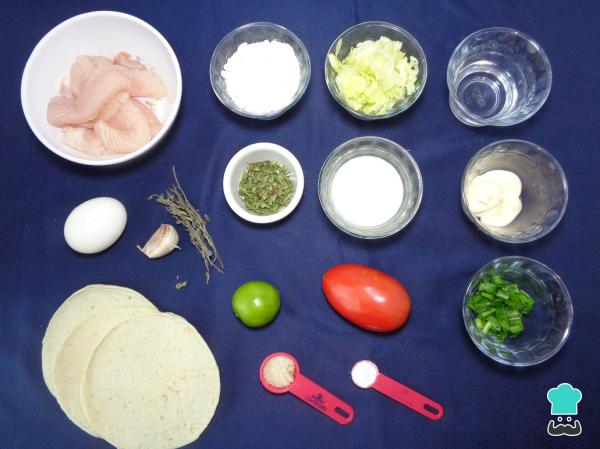
Para preparar los tacos de pescado estilo Ensenada aquí puede ver los ingredientes que voy a utilizar.